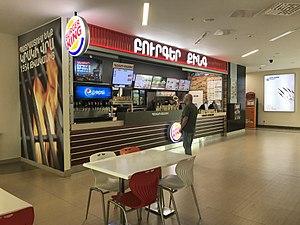
Dalma Garden Mall à Erevan en juillet 2017.